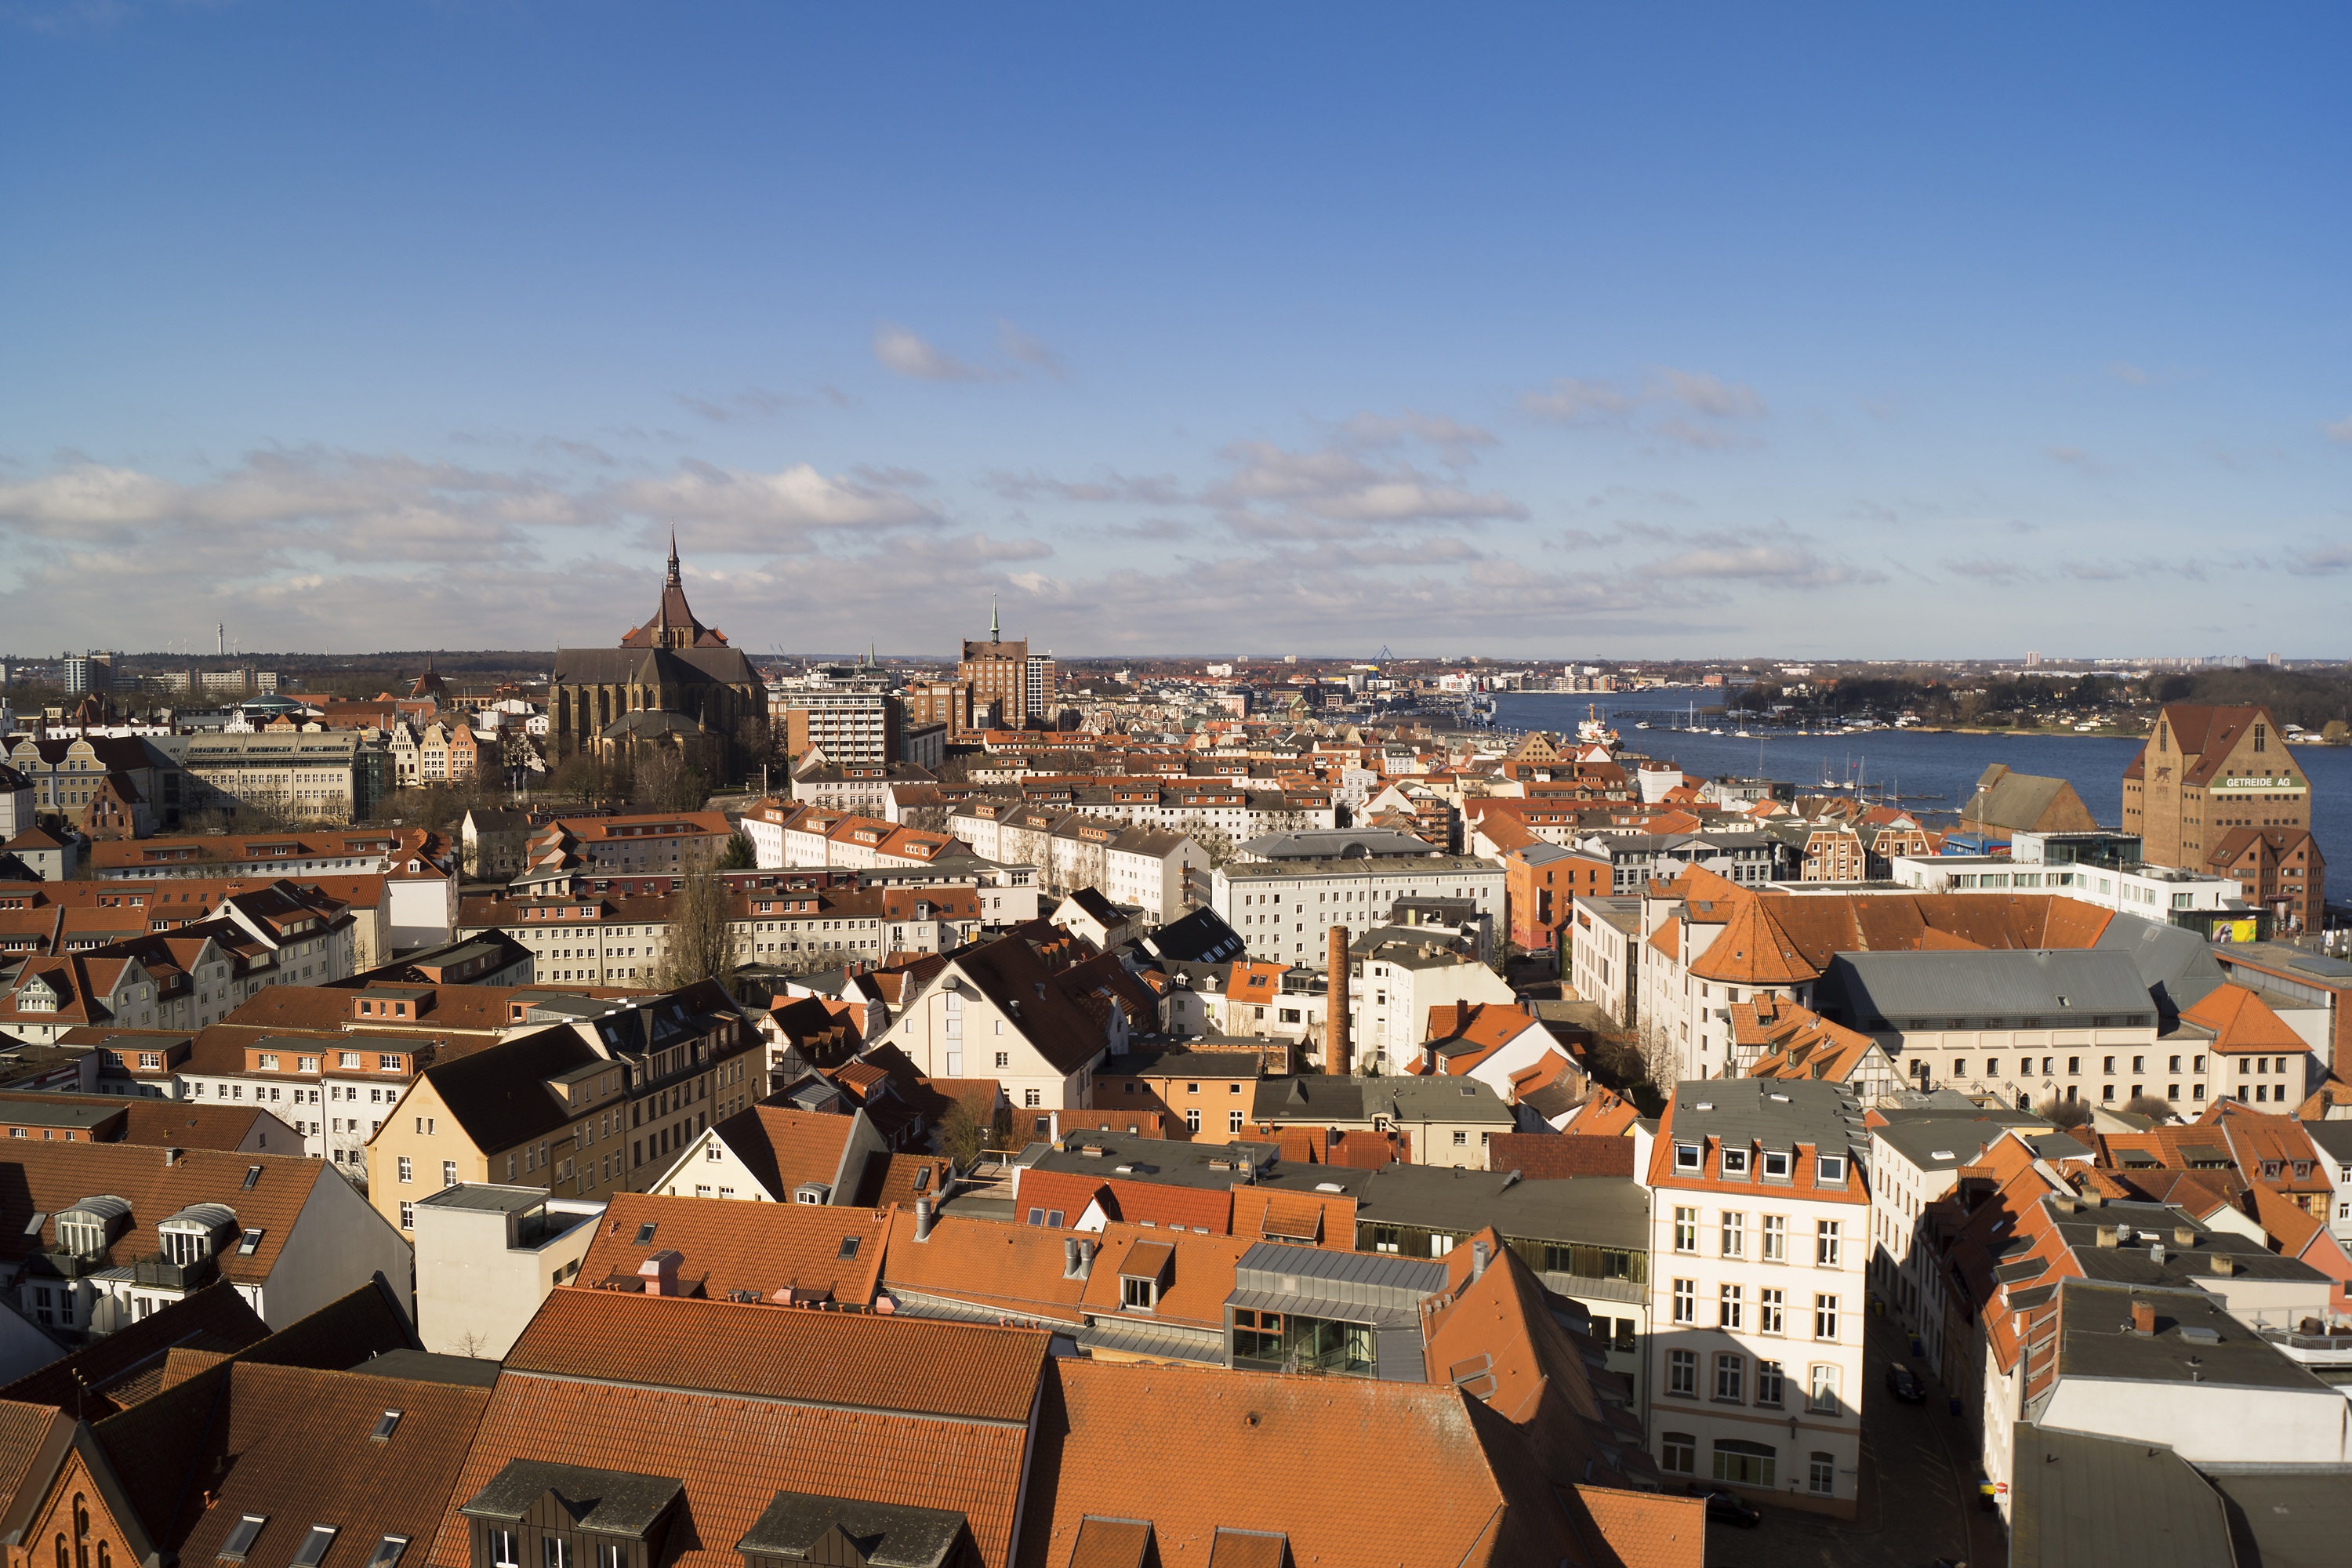
water, winter, architecture, sky, sun, sunrise, skyline, town, view, city, cityscape, panorama, downtown, travel, shadow, tourism, height, old town, overview, outlook, rostock, mecklenburg, distant, neighbourhood, fachwerkhaus, aerial photography, urban area, residential area, human settlement, warnow